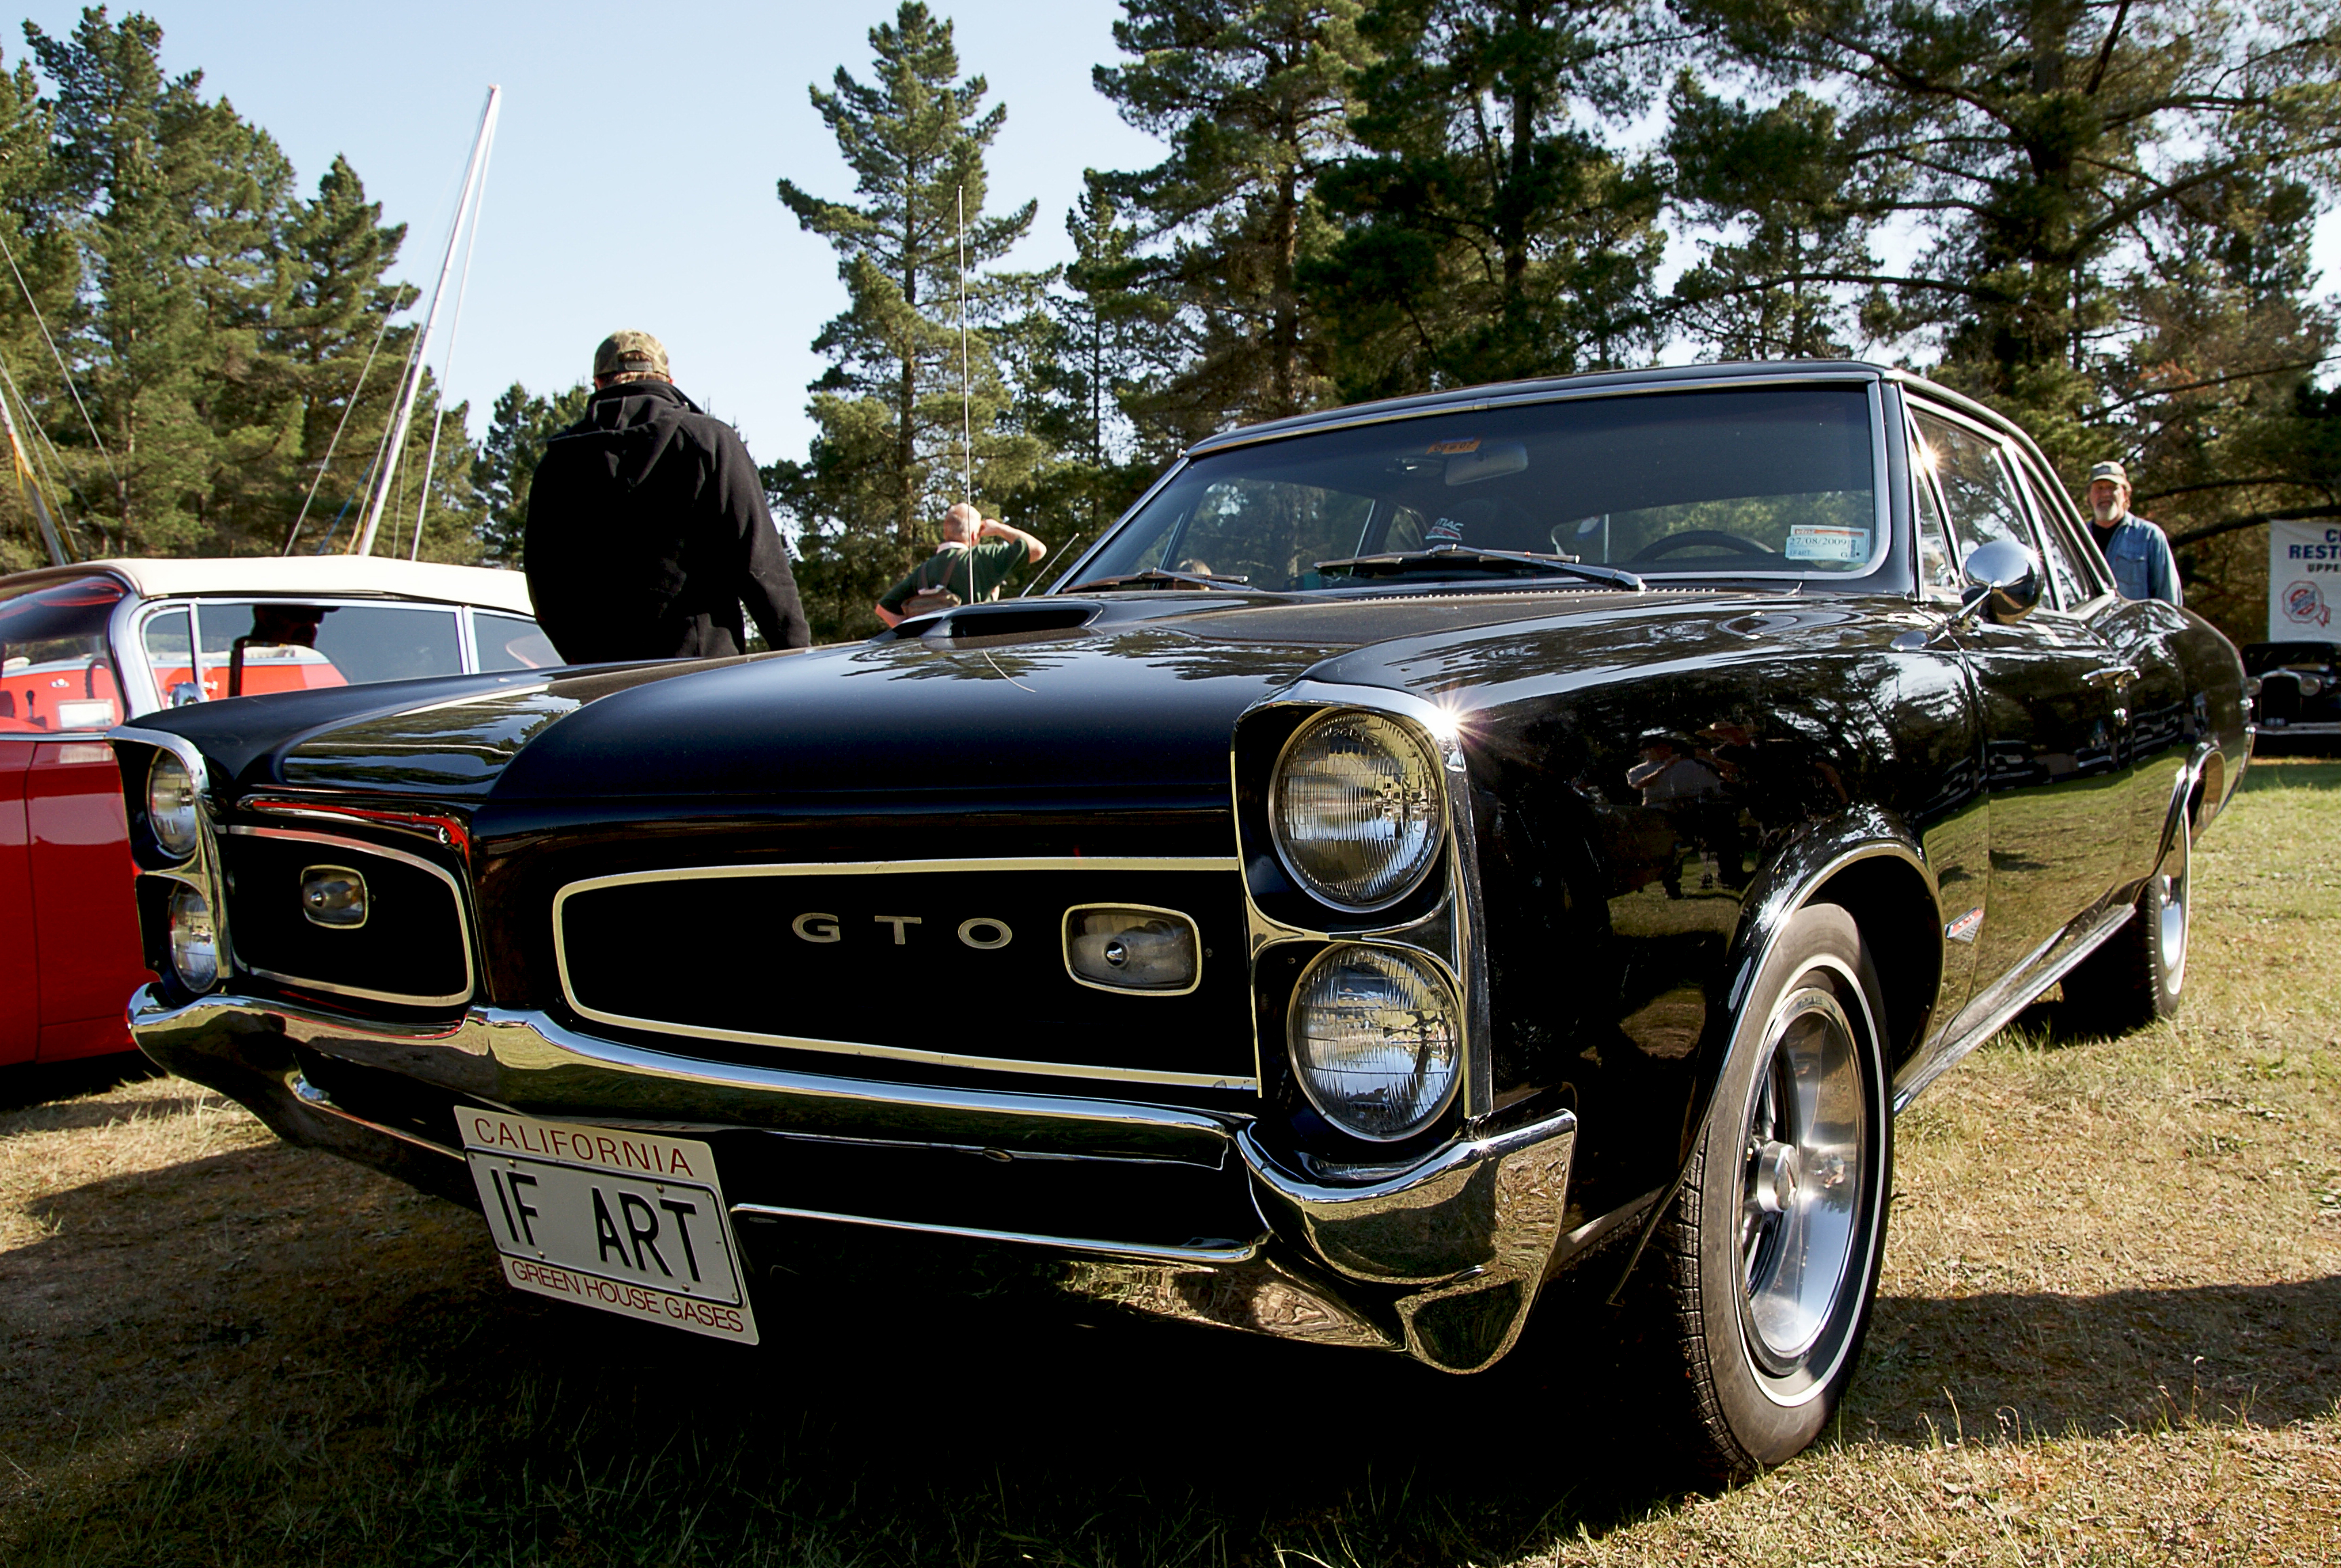
car, vehicle, muscle car, sedan, convertible, 1966pontiacgto, antique car, land vehicle, automobile make, automotive exterior, compact car, luxury vehicle, full size car, pontiac gto